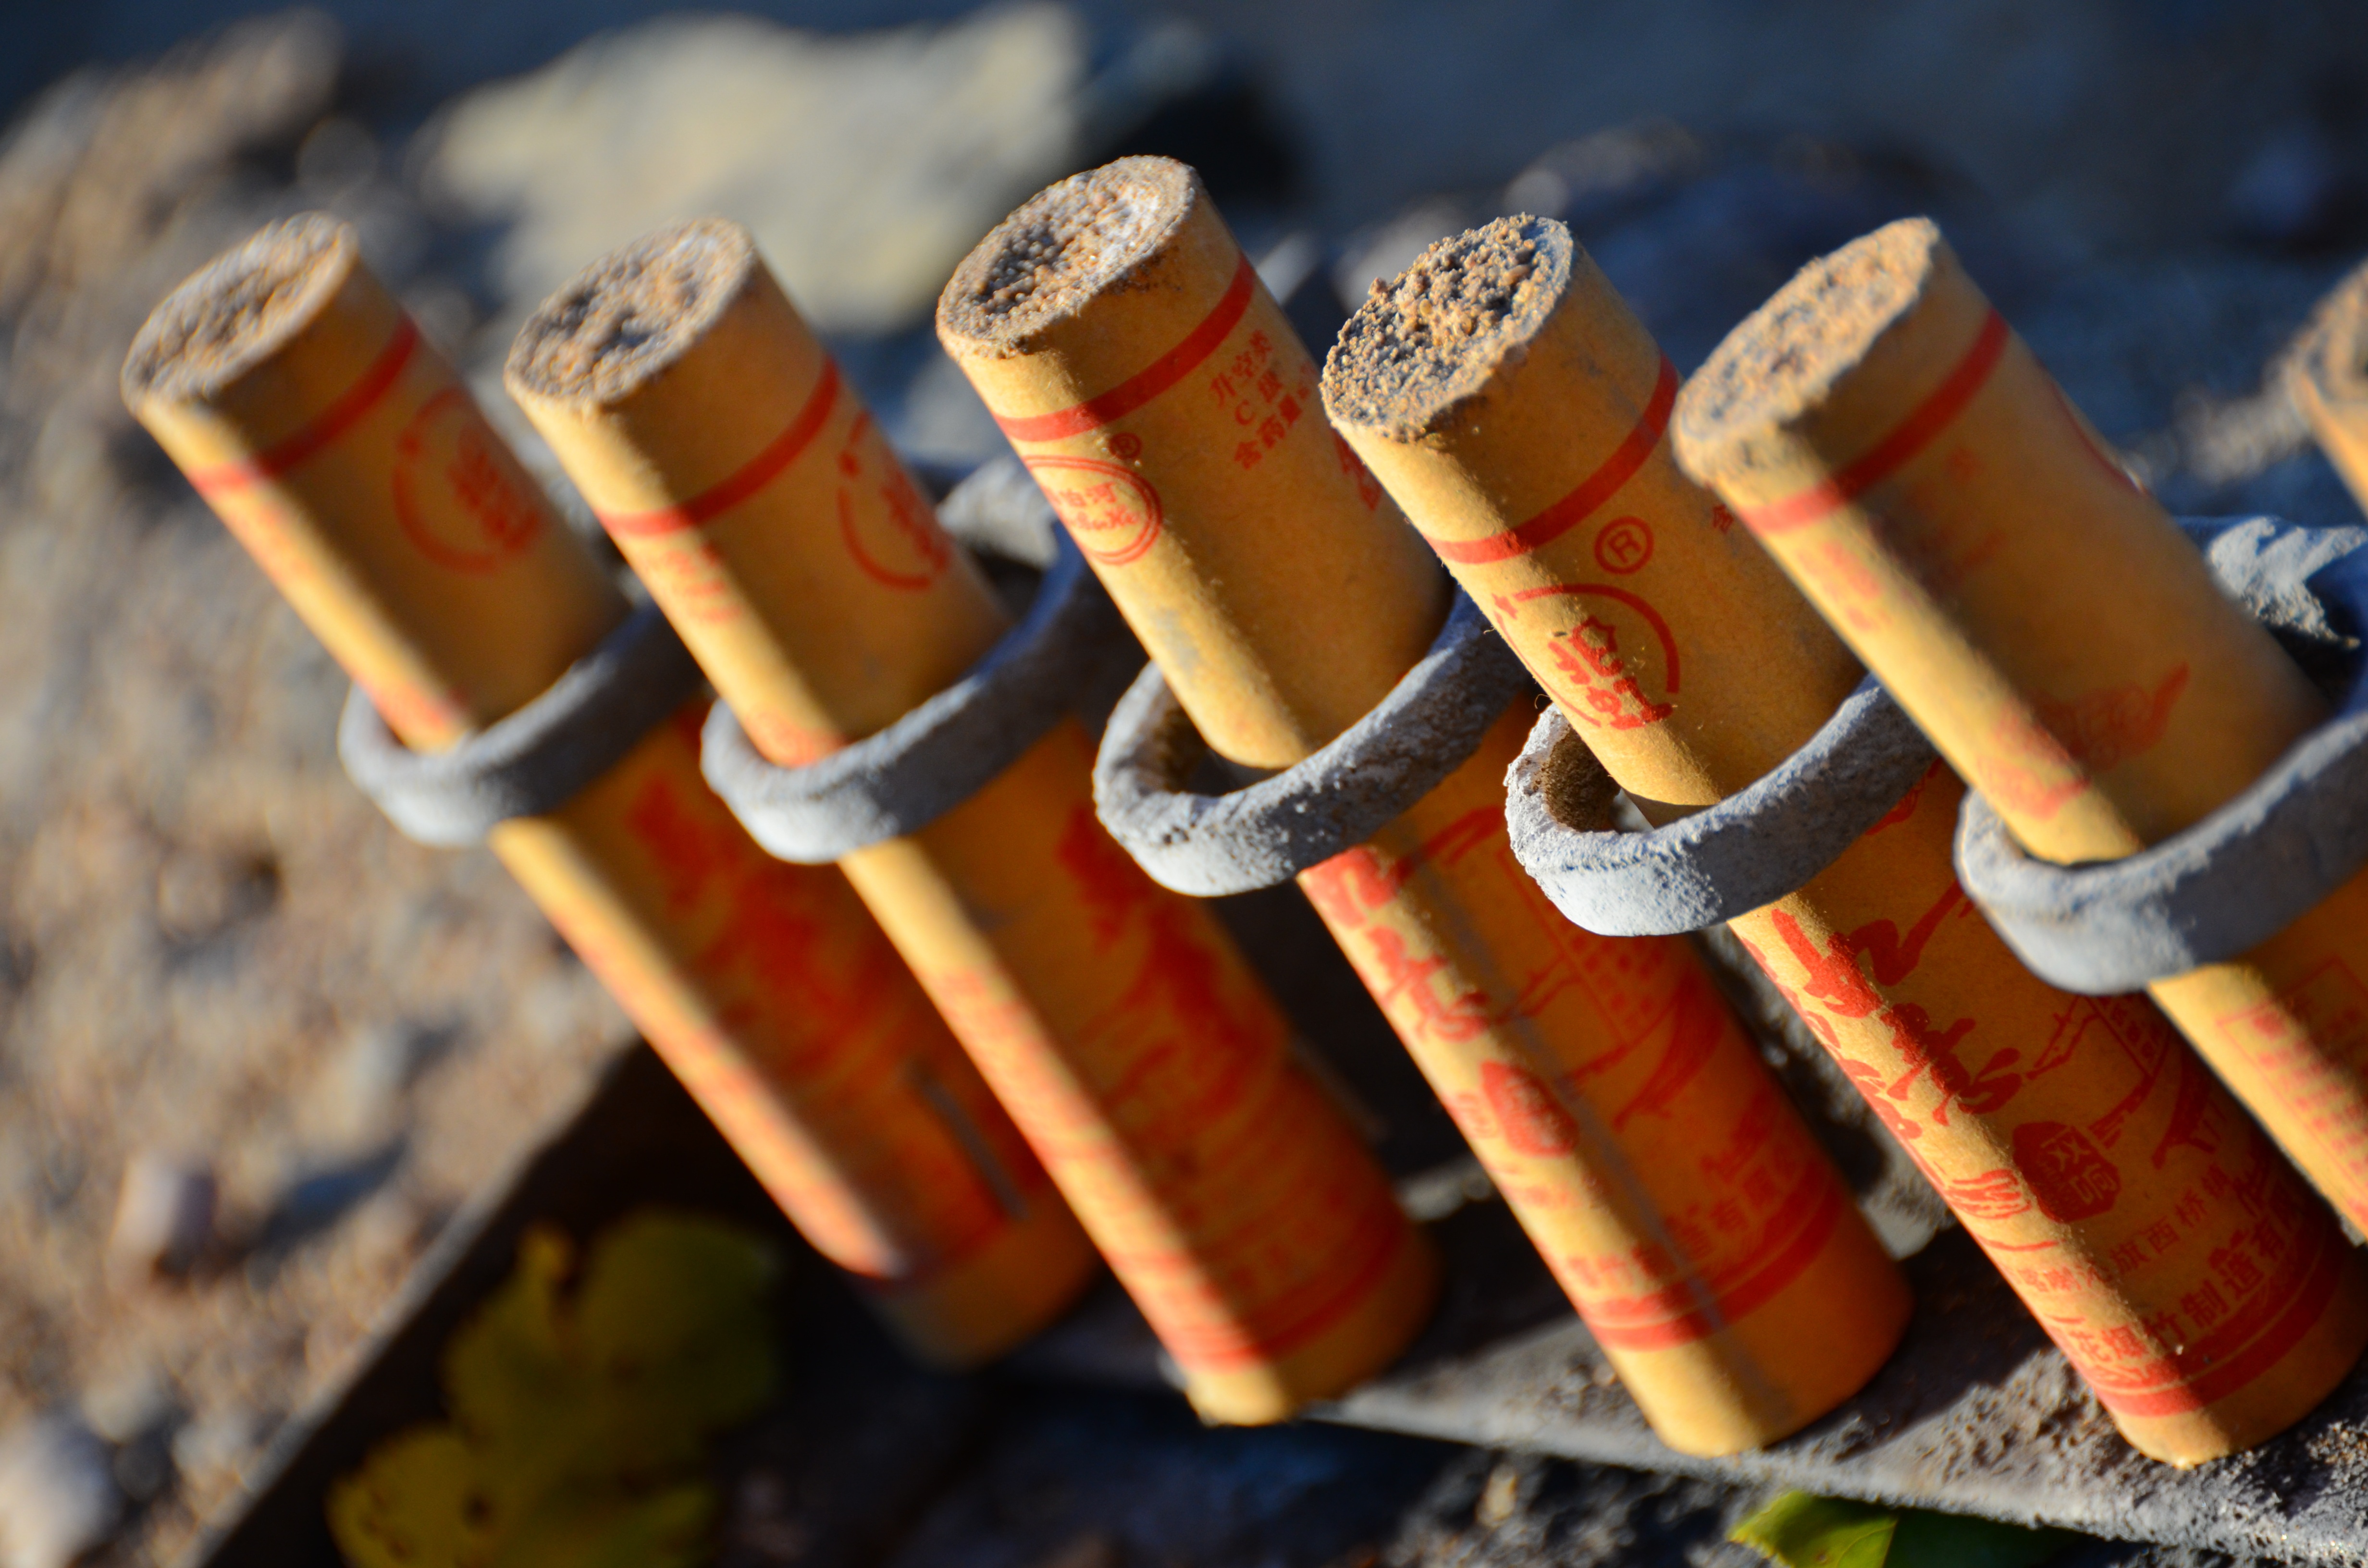
hand, wood, color, fireworks, china, macro photography, flavor, fire cracker